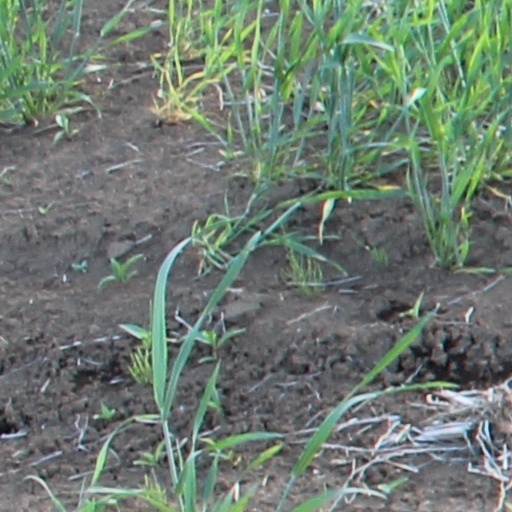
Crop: wheat